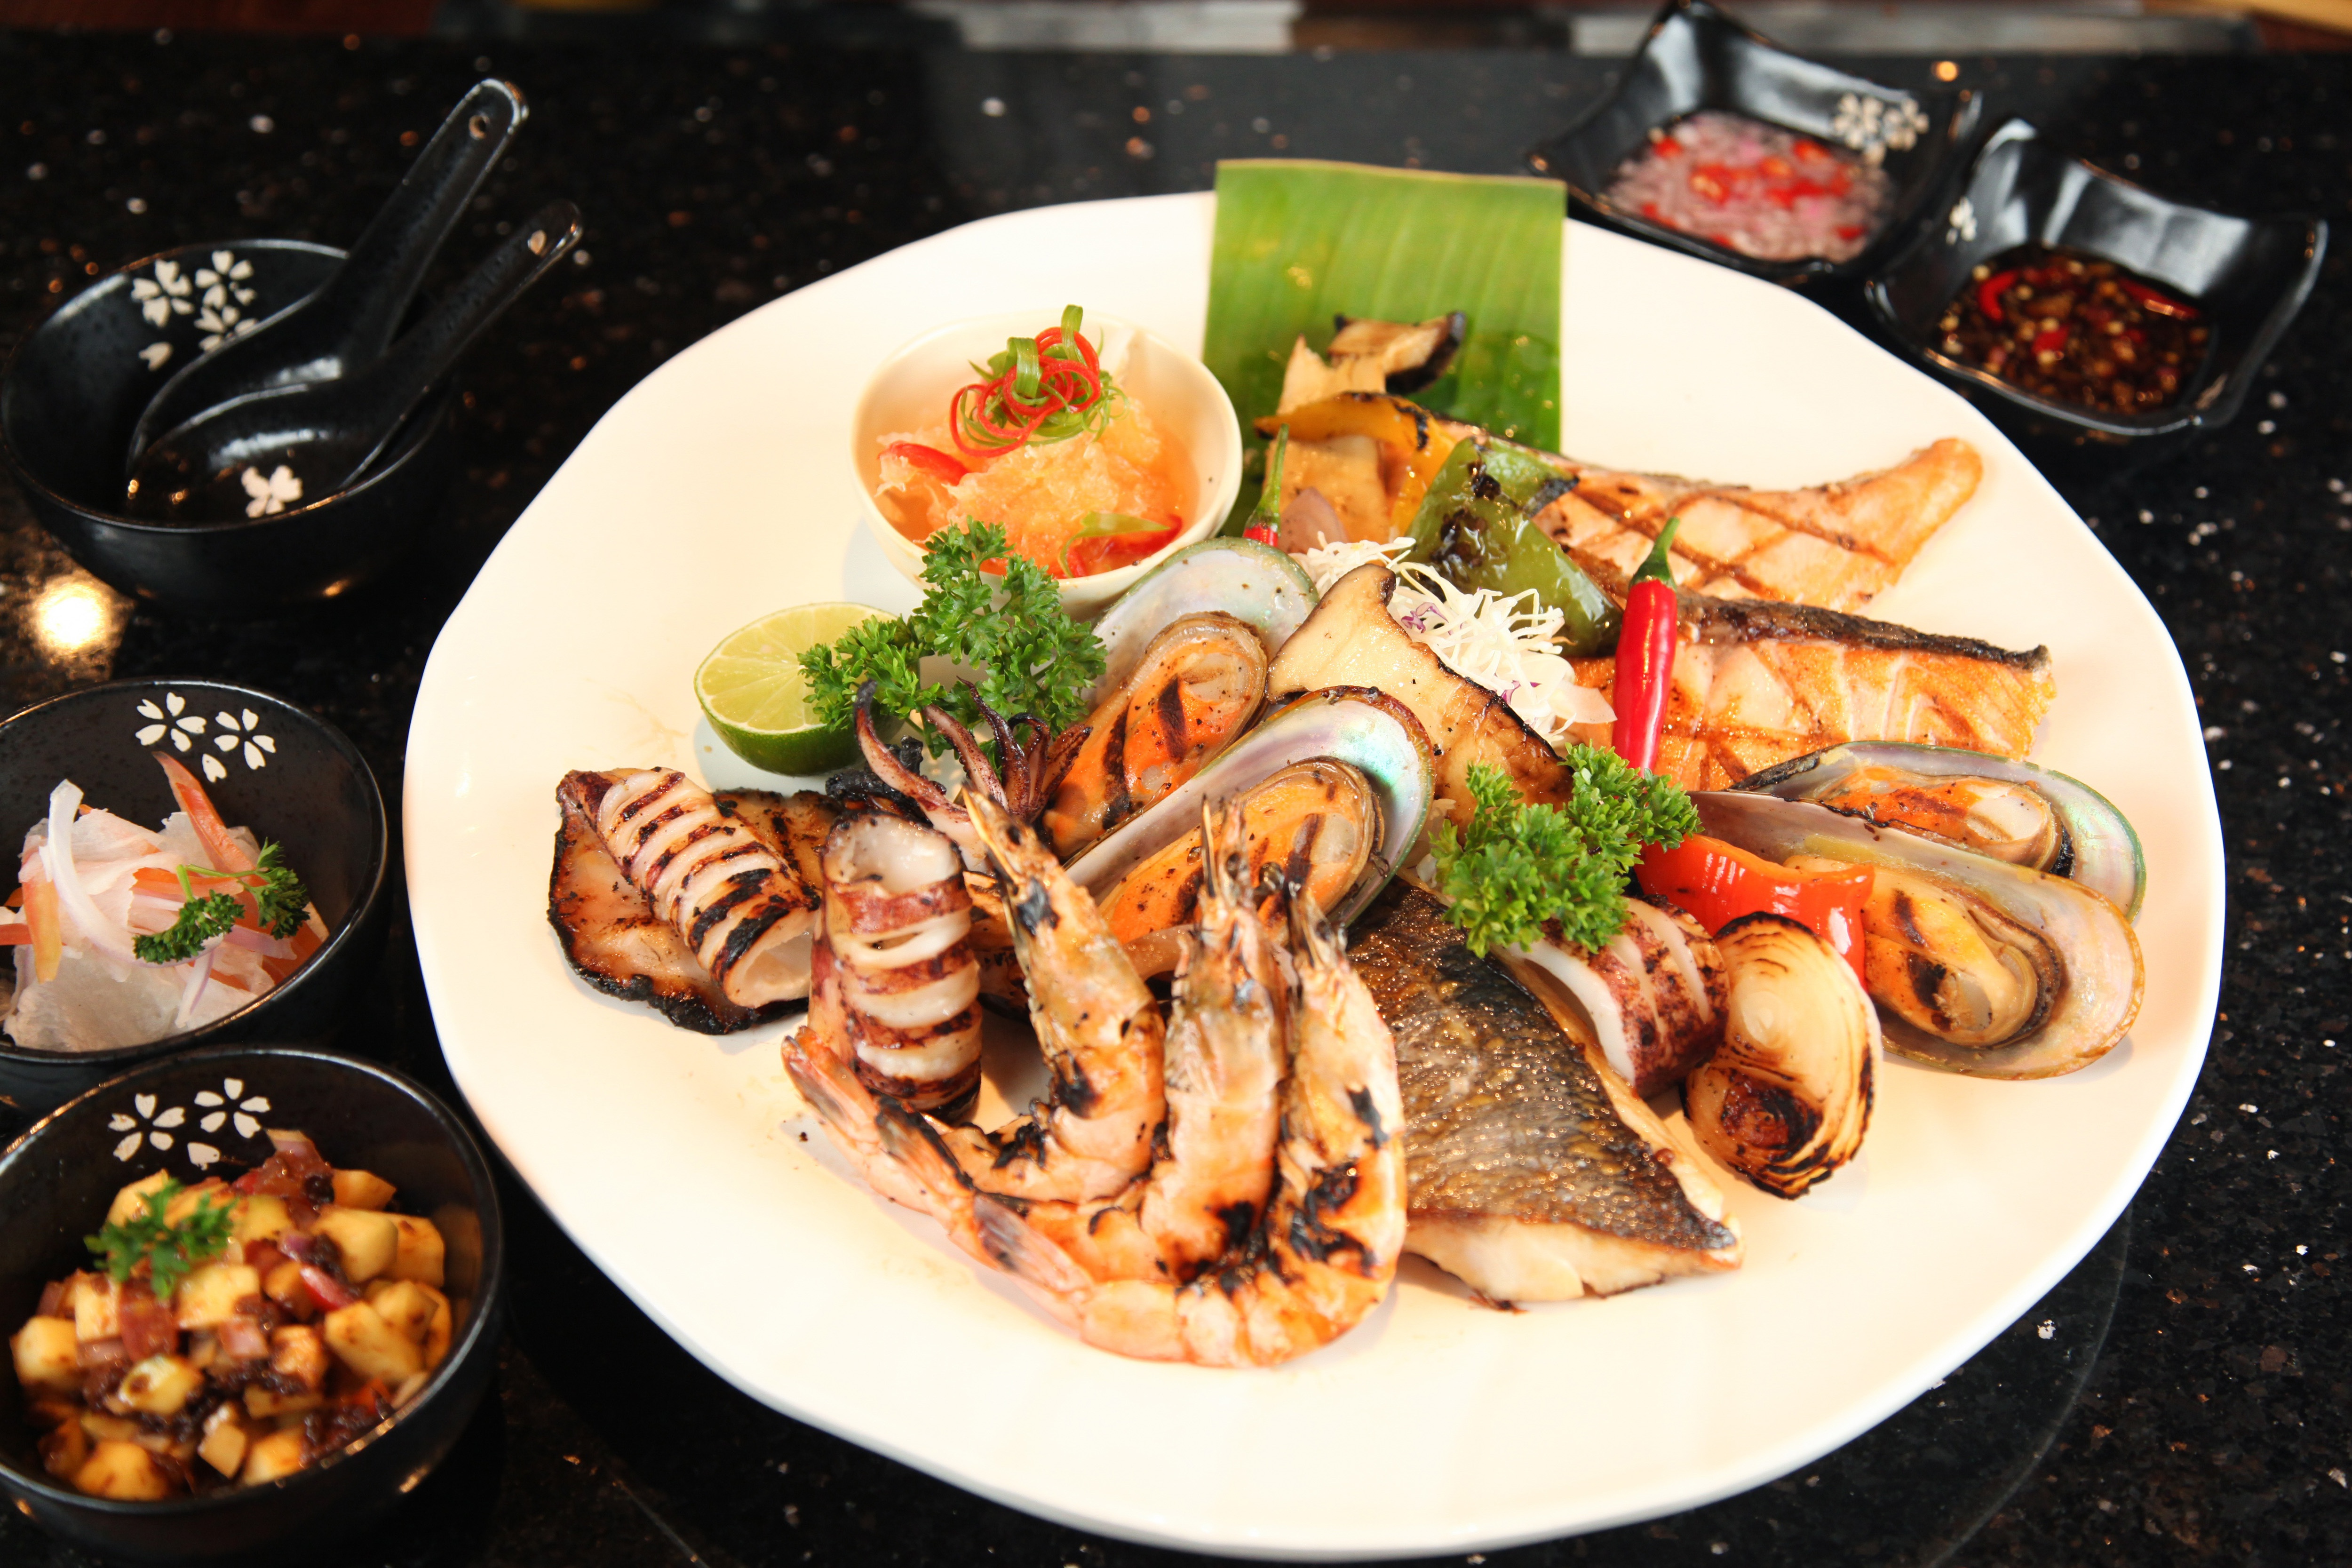
dish, cuisine, food, ingredient, meal, seafood, meat, recipe, la carte food, produce, appetizer, brunch, side dish, dinner, thai food, antipasto, lunch, supper, chinese food